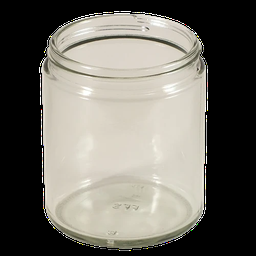
Label: glass